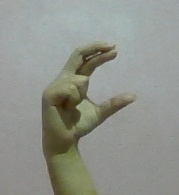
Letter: thal